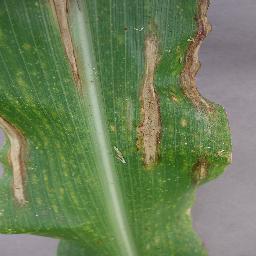
Label: Corn_(Maize)___Northern_Leaf_Blight